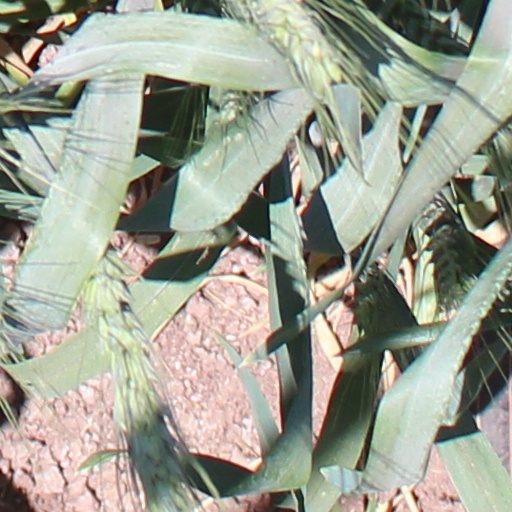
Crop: wheat